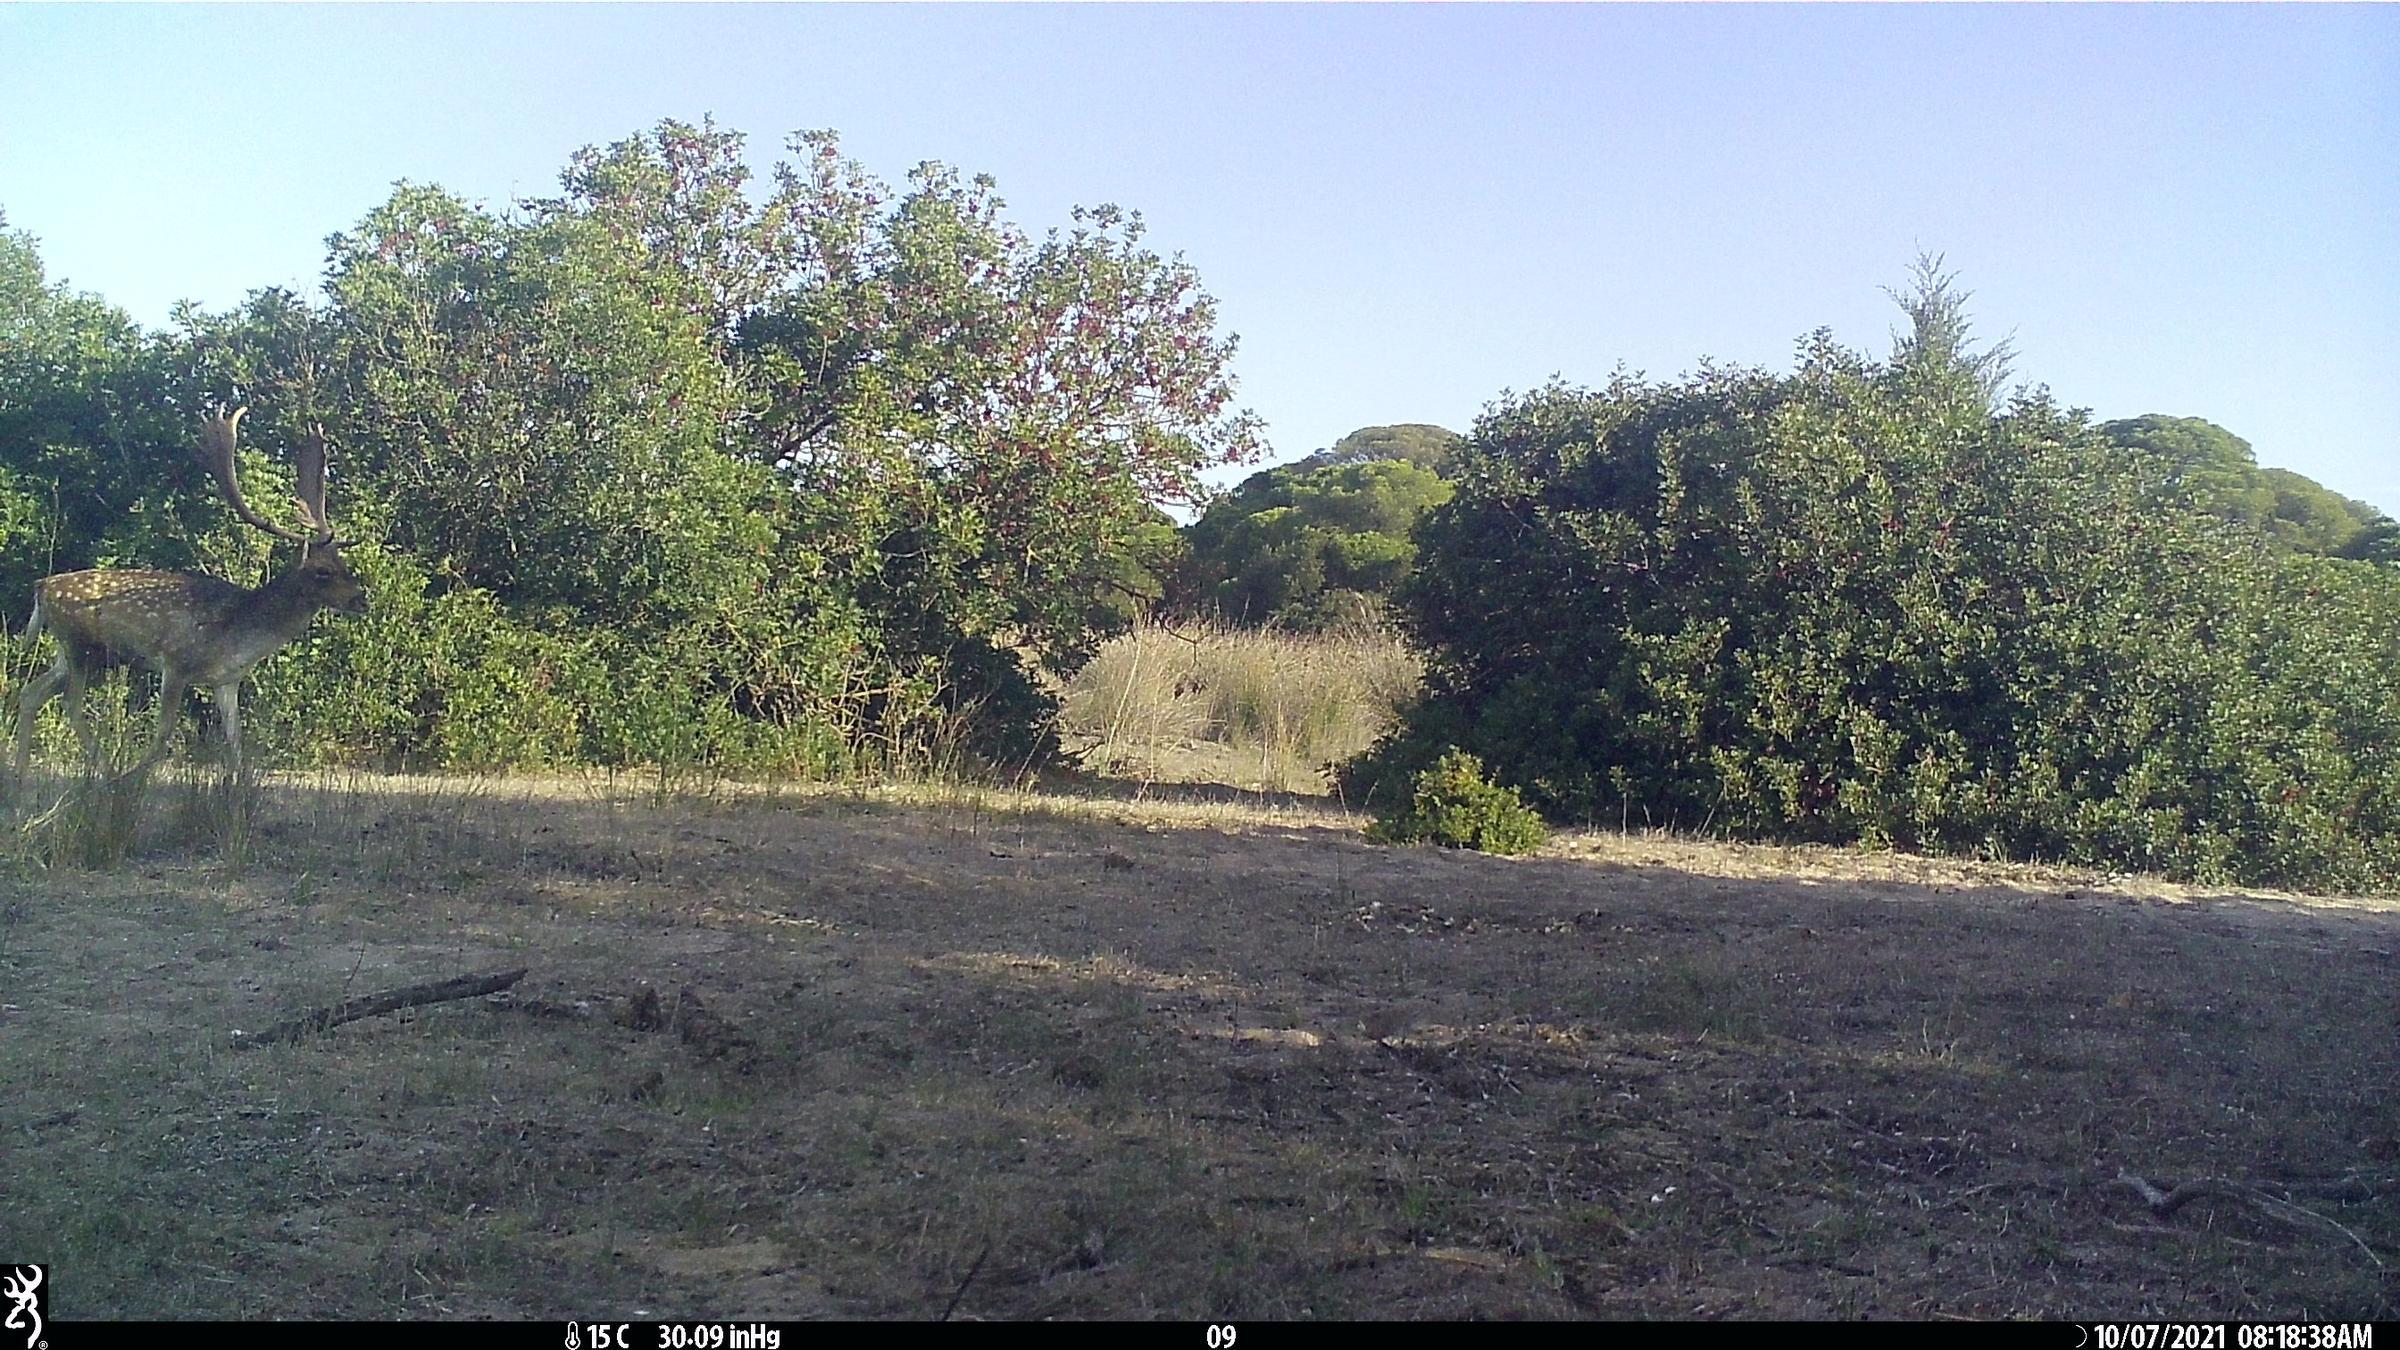
Species: Dama dama